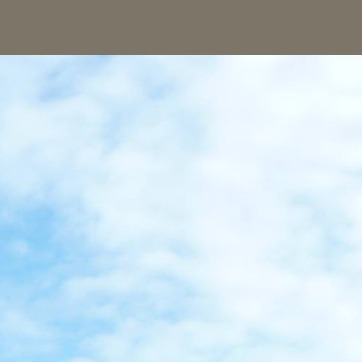
Material: sky